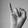
ASL letter: I